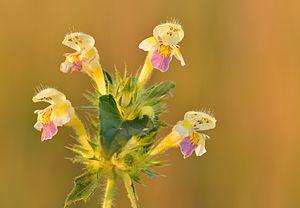
Cette liste de Tracheophyta de Bosnie-Herzégovine, ainsi que d’espèces introduites est un aperçu incomplet d’espèces de mousses, de fougères, de gymnospermes et d’angiospermes citées dans la littérature disponible en langues bosniaque, croate, serbe et serbo-croate. Cet aperçu n’inclue pas des espèces cultivées ni celles occasionnellement introduites.